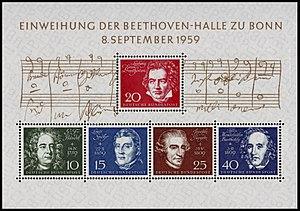
La salle Beethoven est une salle de concerts et de représentations de la ville de Bonn, placée sous la protection des monuments historiques. Elle est la troisième salle à y porter le nom de Ludwig van Beethoven, né à Bonn.
La Deutsche Bundespost a émis durant l'année 1959 dix-neuf timbres commémoratifs, dont cinq tirés sur un même carnet thématique, et cinq timbres d'usage courant.